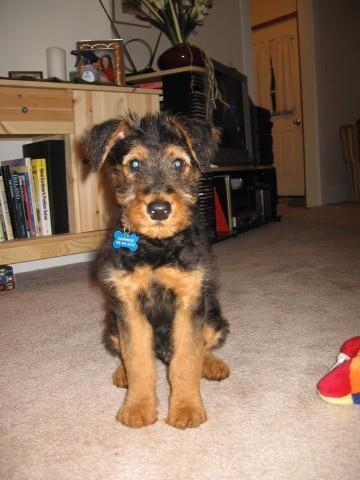
Airedale